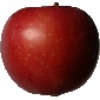
Label: braeburn_apple